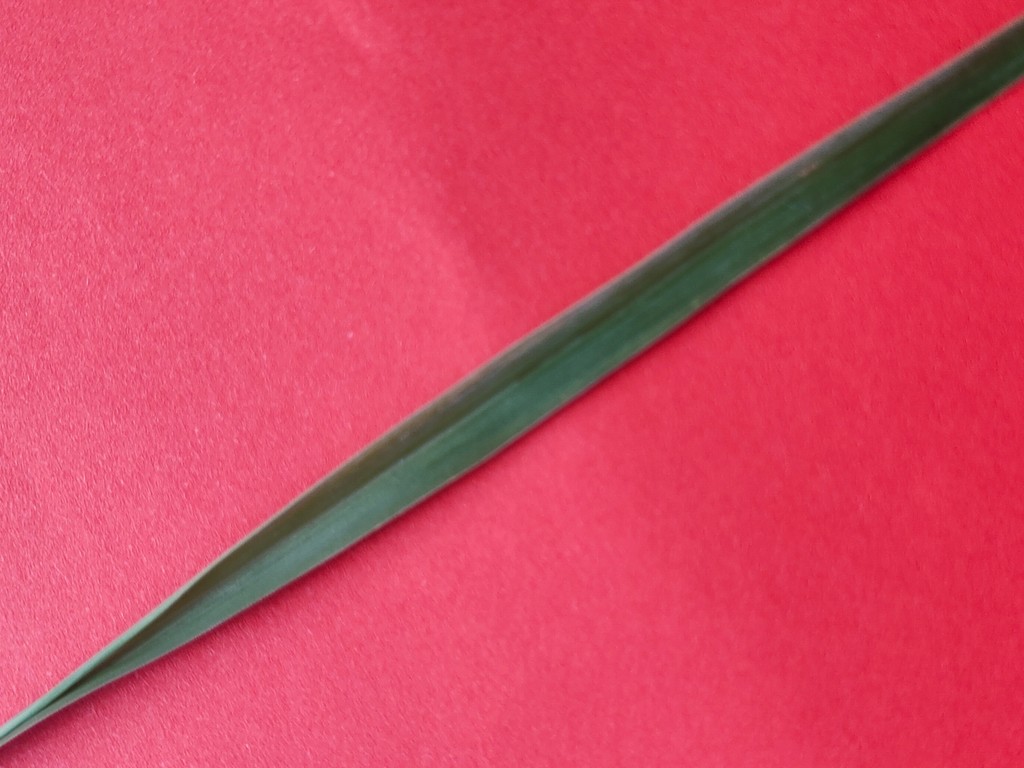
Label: Healthy